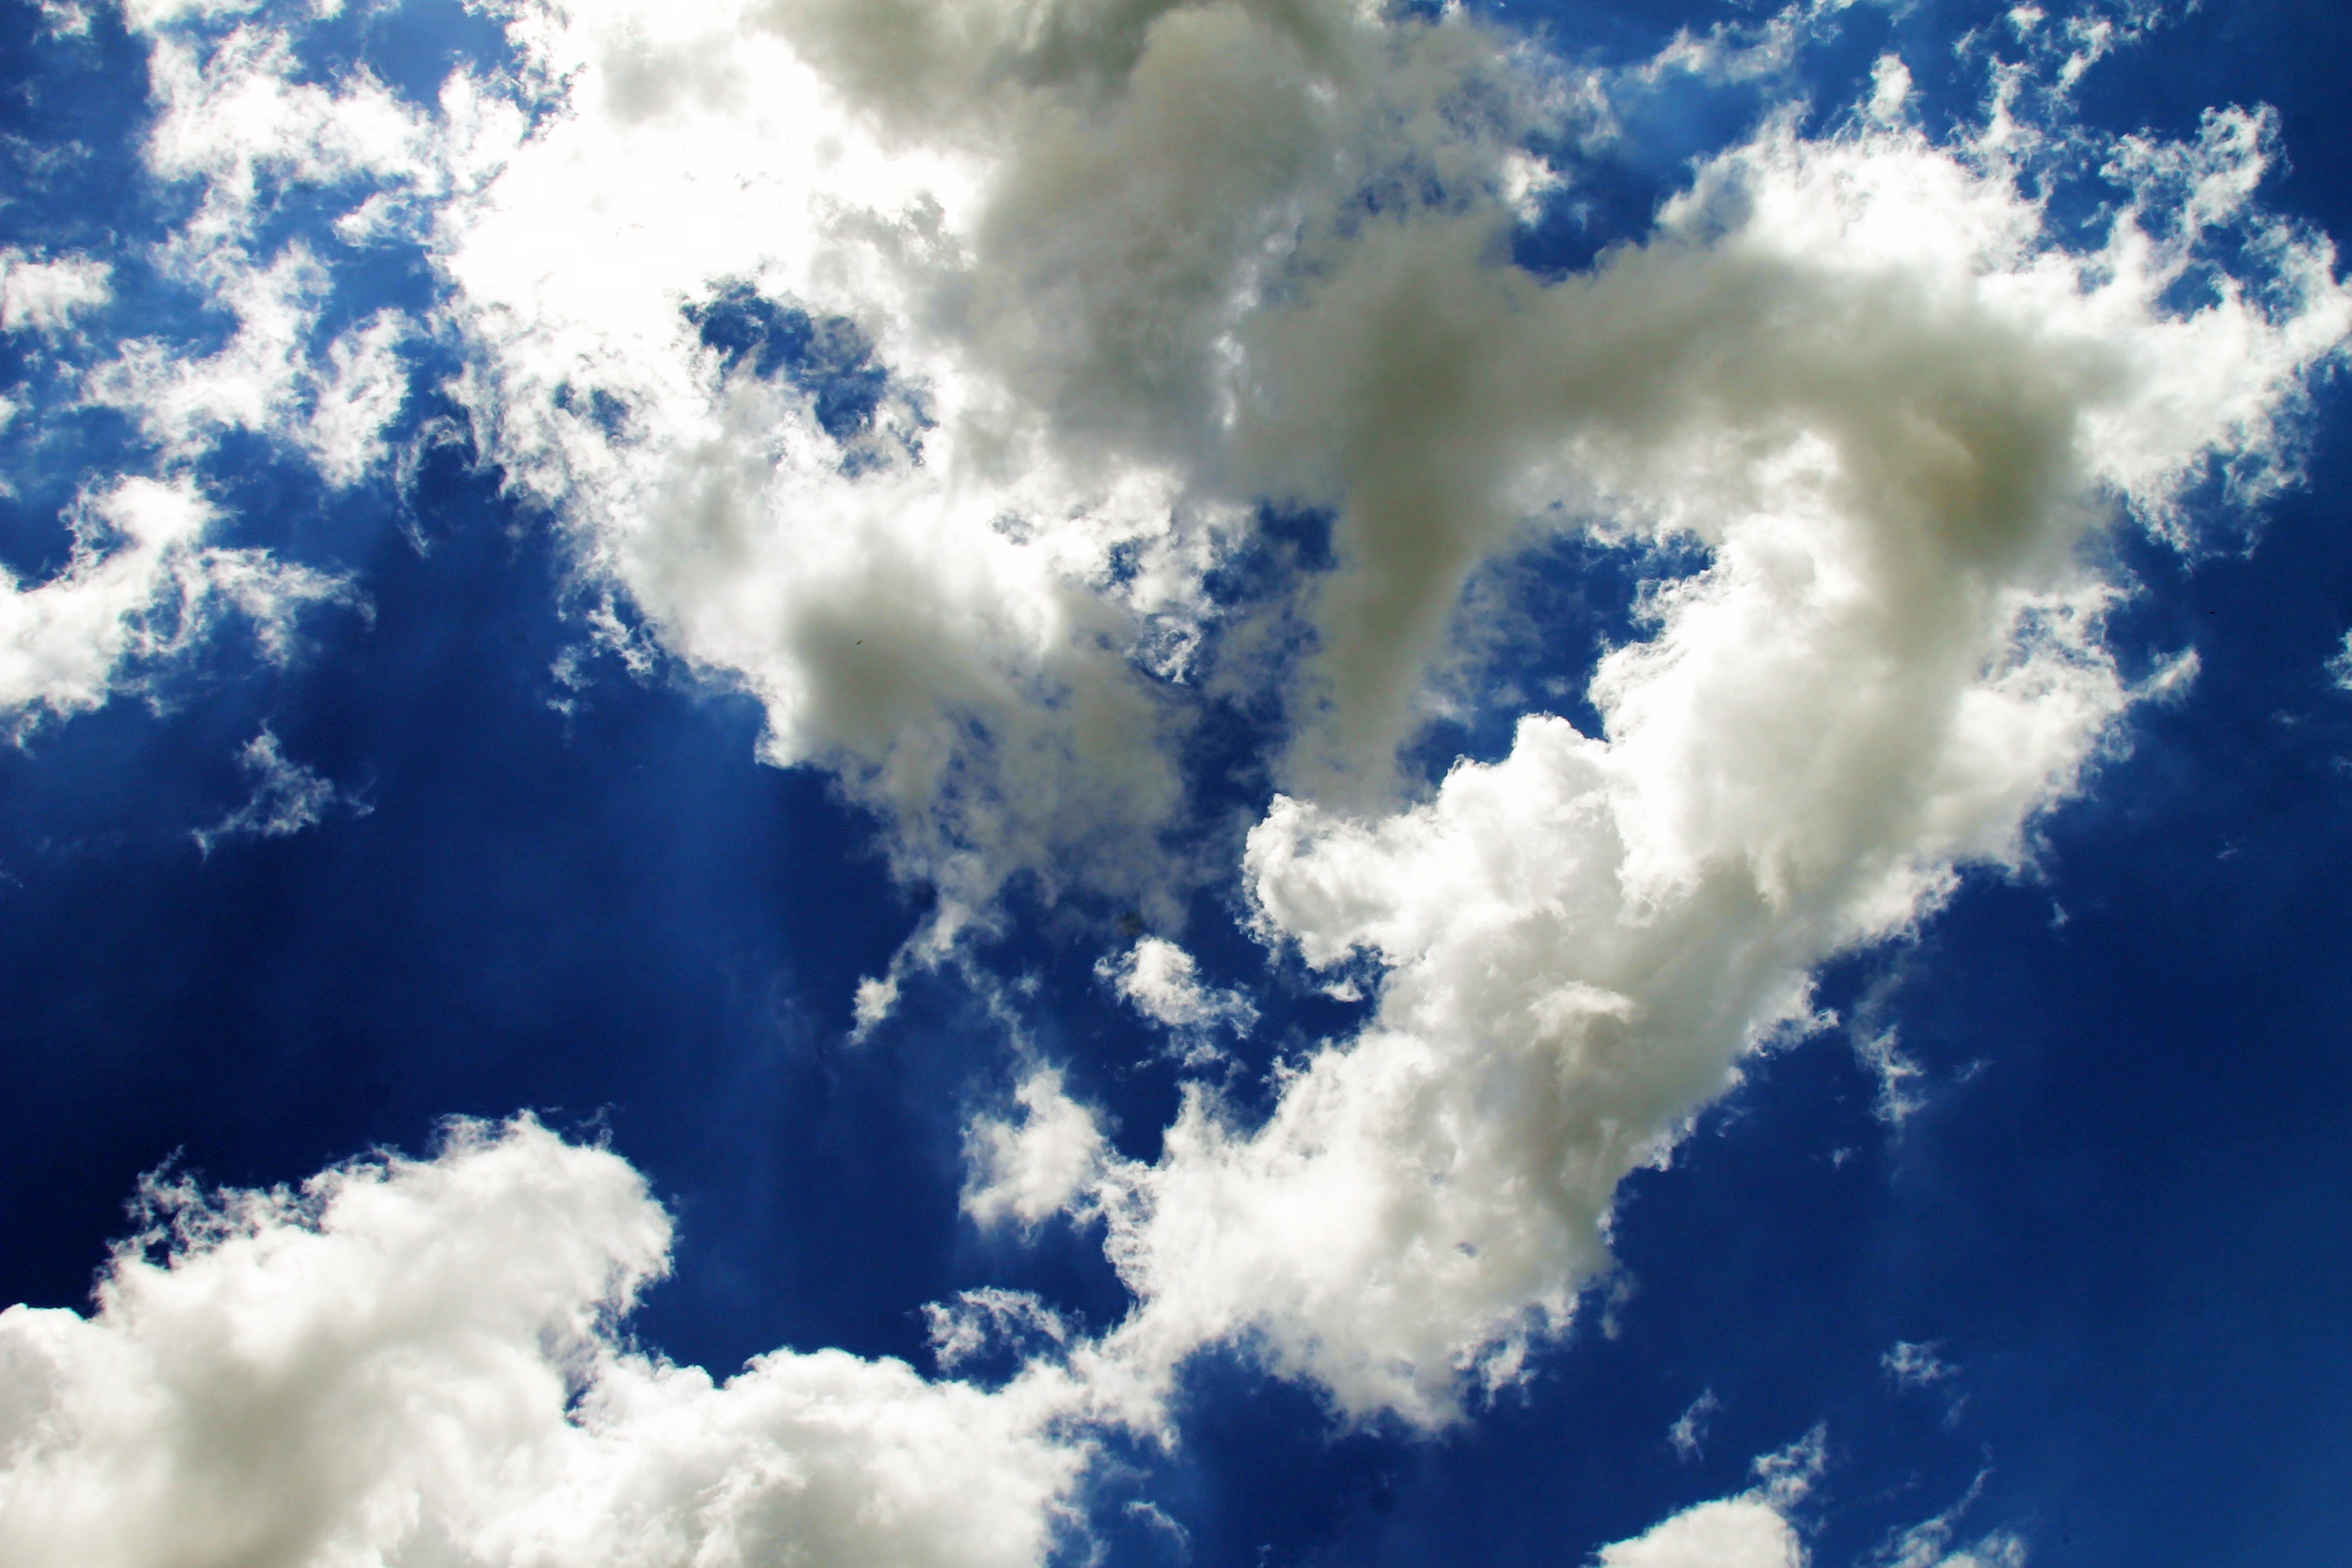
landscape, nature, light, cloud, sky, sun, white, sunlight, air, atmosphere, summer, daytime, clear, environment, high, fluffy, heaven, color, weather, cumulus, calm, blue, cloudscape, blue sky, sunny, bright, climate, day, clouds sky, sky clouds, blue sky clouds, phenomenon, meteorological phenomenon, blue sky background, atmosphere of earth, computer wallpaper